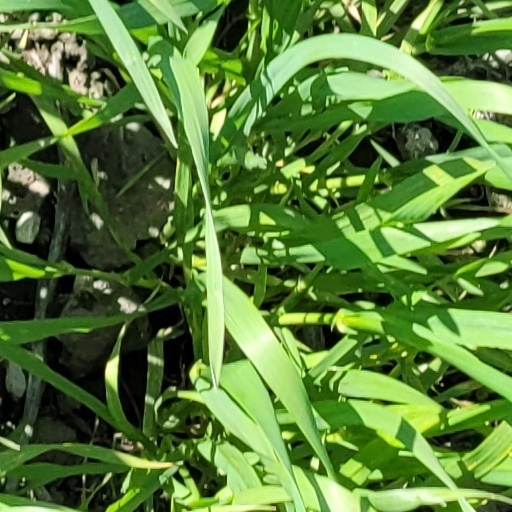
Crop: wheat